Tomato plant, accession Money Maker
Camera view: bottom (45 deg); turntable rotation: 30 degrees
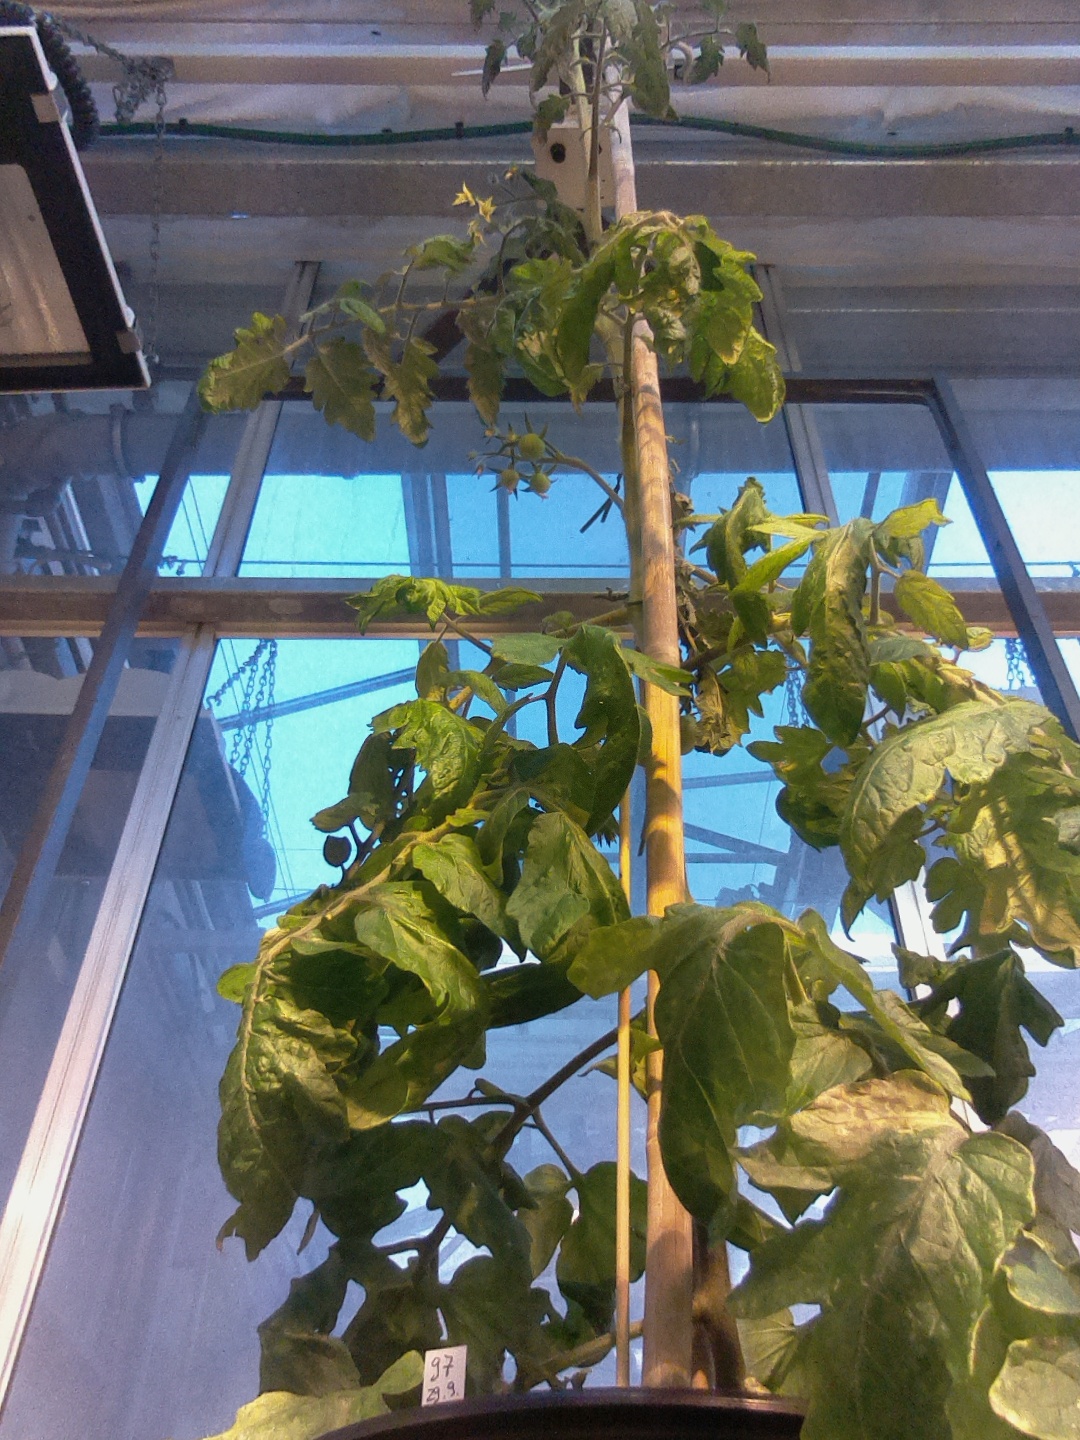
BBCH growth stage 71: 10%-20% of final fruit size